Shotgun sequencing

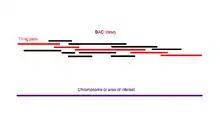
A BAC contig that covers the entire genomic area of interest makes up the tiling path.

Once a tiling path has been found, the BACs that form this path are sheared at random into smaller fragments and can be sequenced using the shotgun method on a smaller scale.